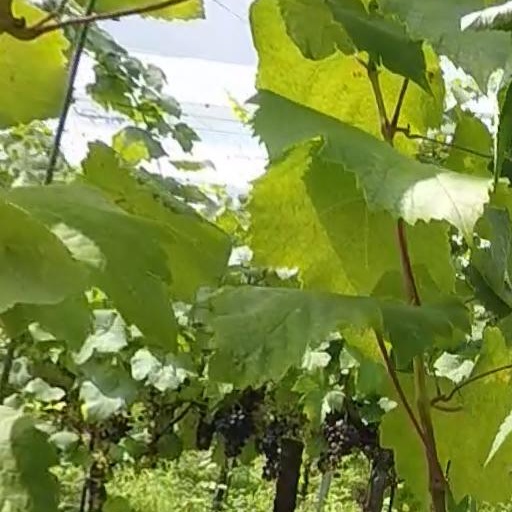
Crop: grape